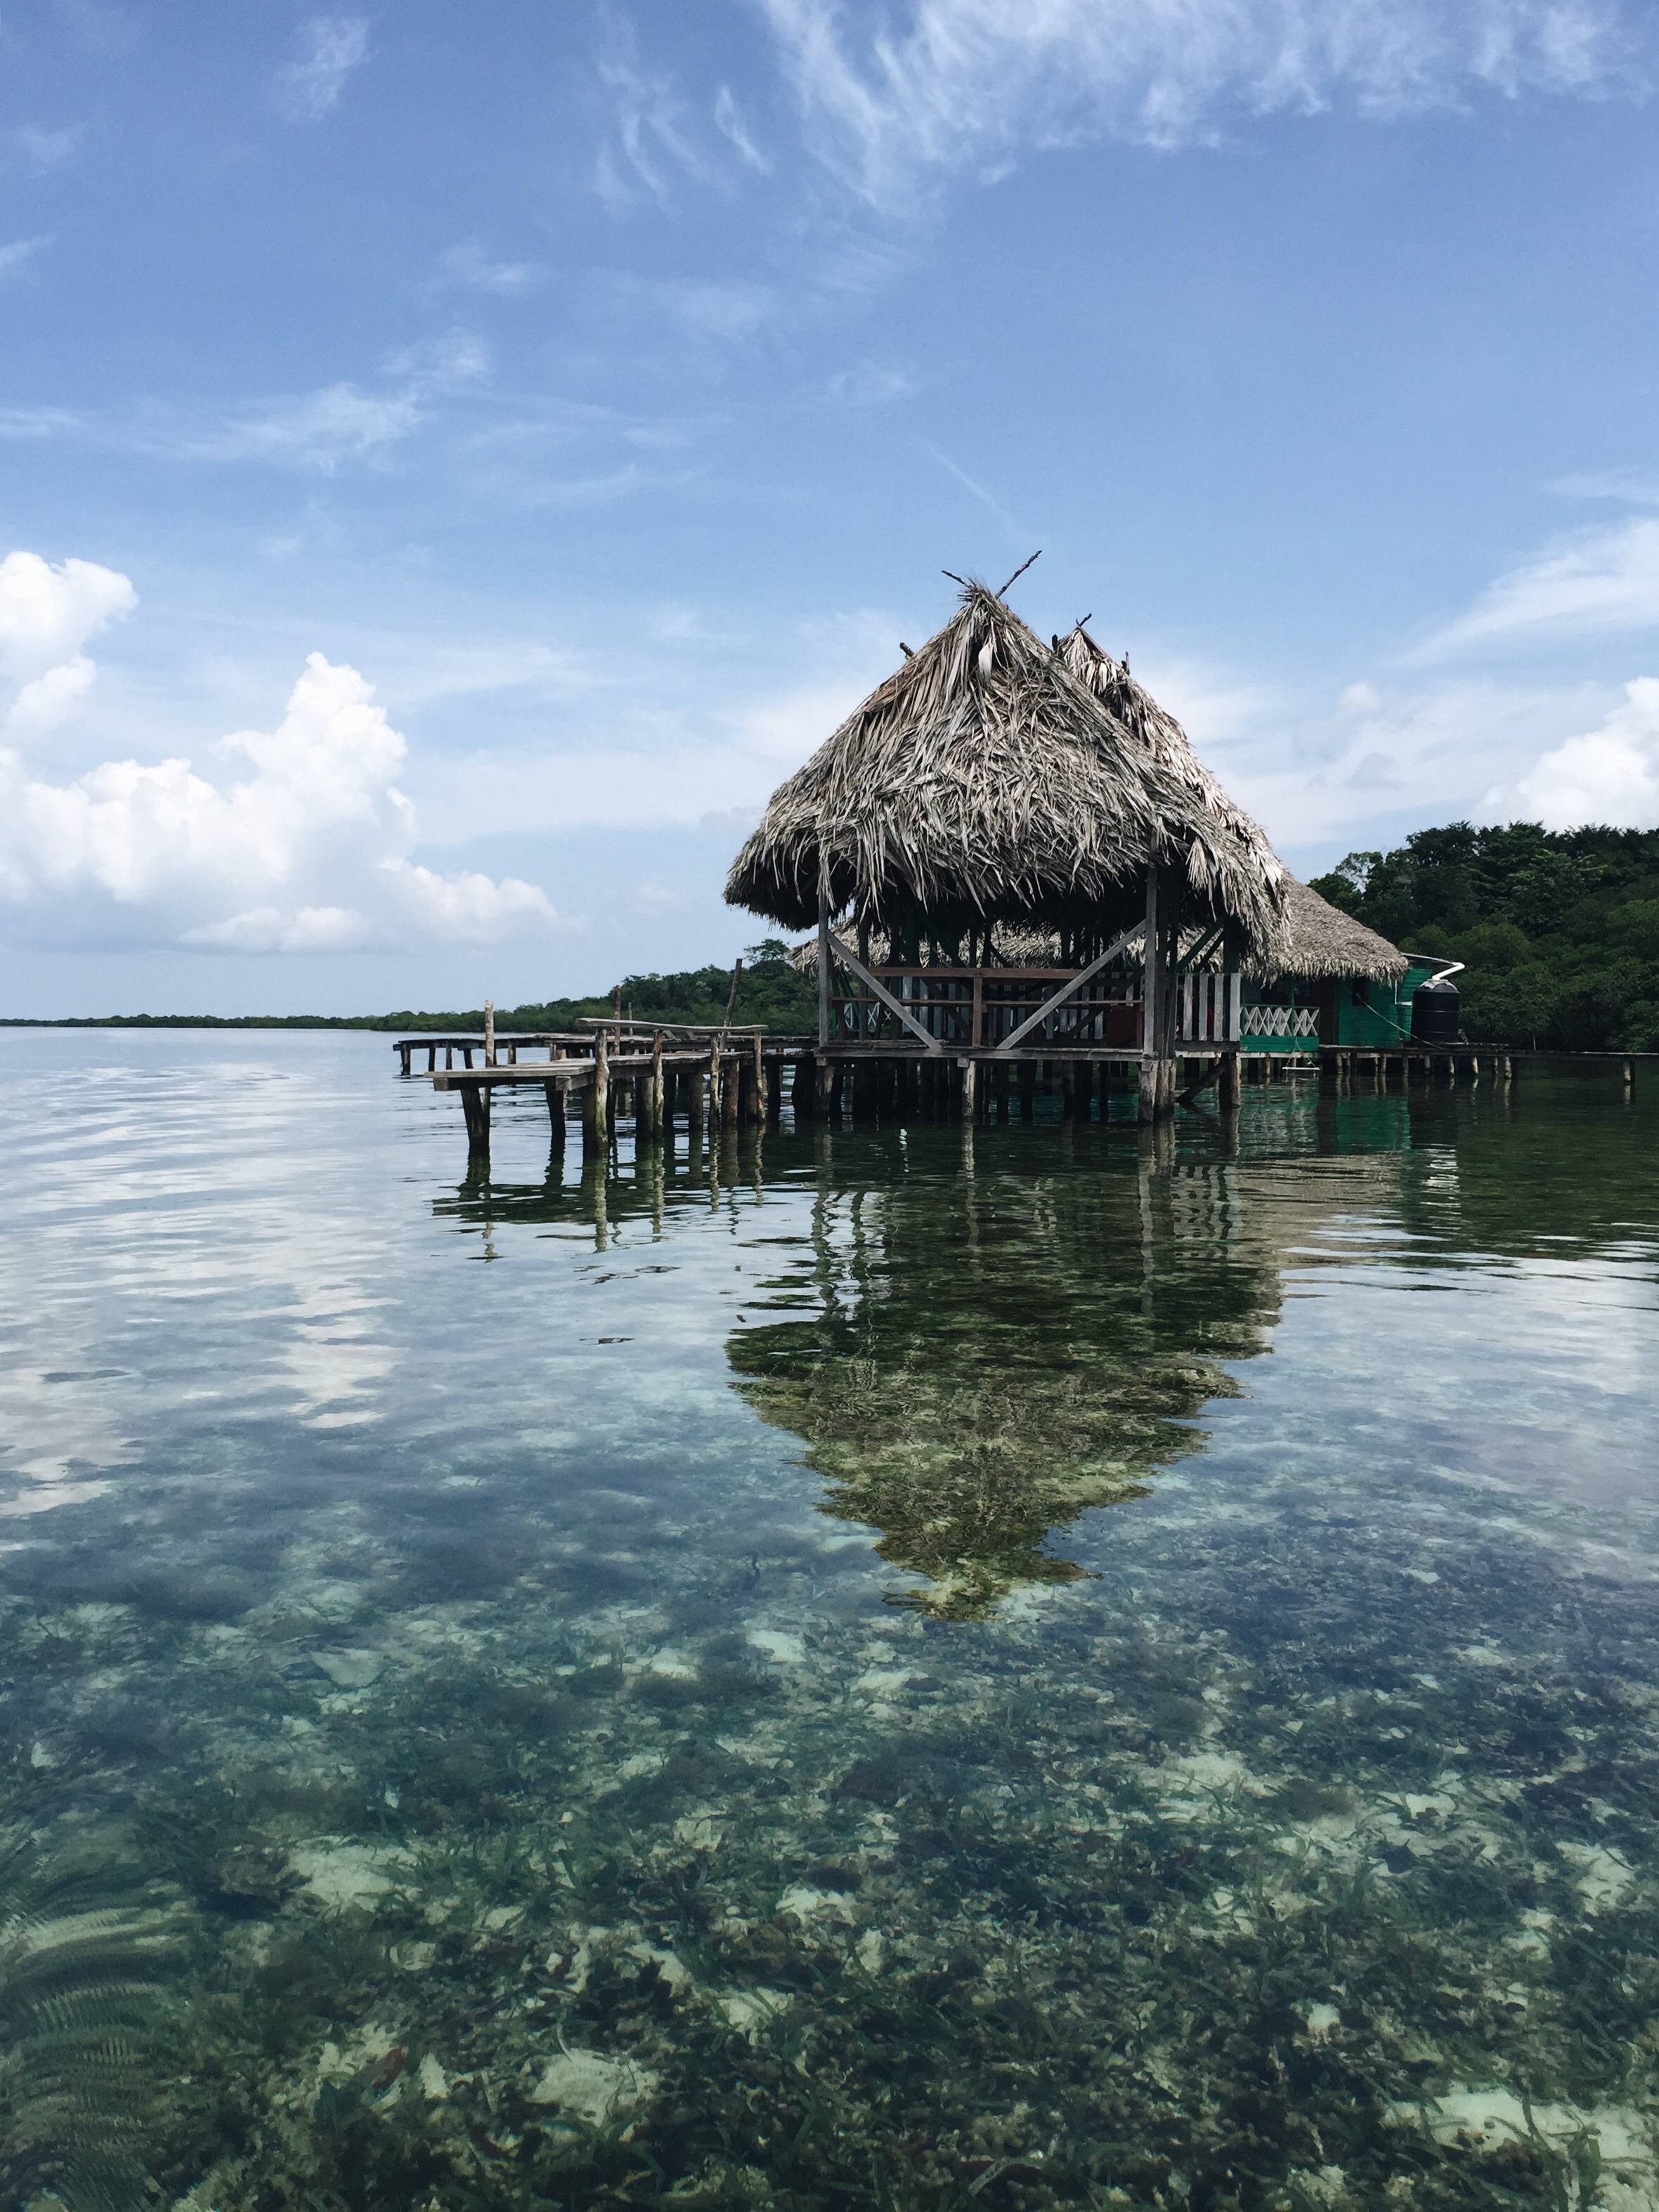
beach, sea, coast, water, nature, ocean, house, shore, lake, pier, summer, vacation, travel, hut, cove, reflection, vehicle, relax, paradise, tropical, cabin, cottage, holiday, lagoon, bay, island, jetty, tourism, transparent, relaxation, luxury, hotel, resort, wooden, archipelago, exotic, tropics, islet, bungalow